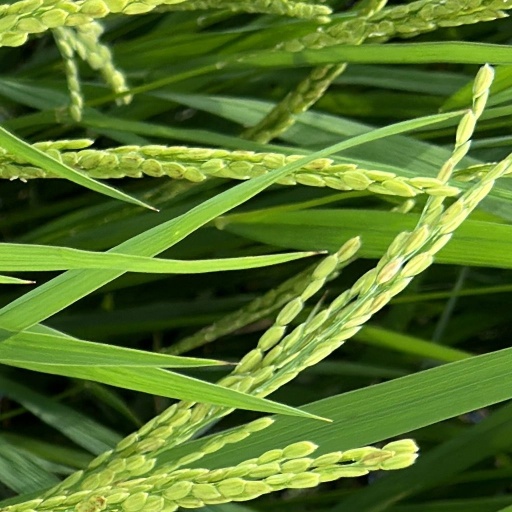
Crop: rice